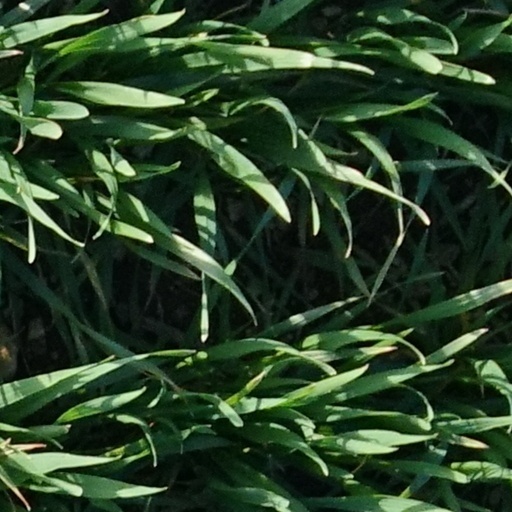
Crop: wheat